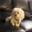
Label: dog